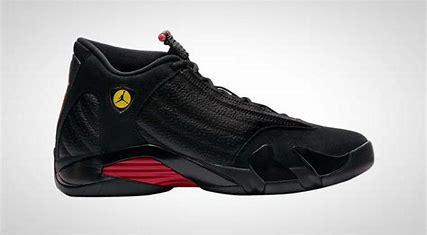
Brand: Jordan
Model: 14 Retro